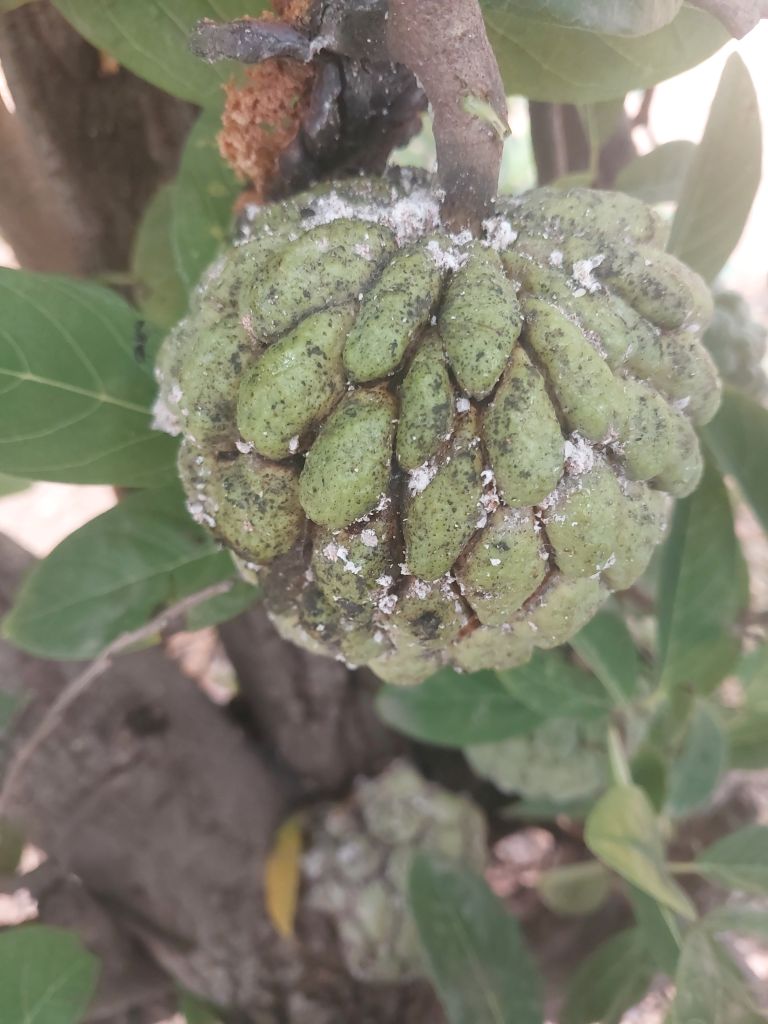
Disease label: Leaf spot on fruit